South Carolina Gamecocks football under Steve Spurrier

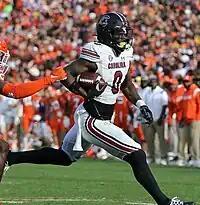
The Gamecocks' 2022 win against Clemson was their first since Spurrier's resignation

South Carolina had a 2011 recruiting class that was ranked No. 17 by 247Sports, No. 16 by On3, and No. 18 by Rivals.com. Notable departures included Chris Culliver and Cliff Matthews, while notable incoming players included Jadeveon Clowney, Brandon Shell, Damiere Byrd, and Kelcy Quarles. Clowney, a defensive end, was the top-ranked recruit in the entire country. He was South Carolina's third consecutive Mr. Football recruit, and the second in three years from the same high school. Assistant coach Shane Beamer also left to join his father at Virginia Tech. Receivers coach and passing game coordinator Steve Spurrier Jr. replaced Beamer as recruiting coordinator, though his appointment to the position would prove to be divisive.